Willem van Beusekom

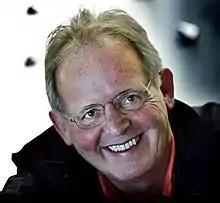

Willem Jacobus Marius van Beusekom (4 May 1947 – 21 May 2006) was a Dutch broadcaster and television presenter. He was also active as a radio DJ and especially enjoyed fame as a Dutch television commentator for the Eurovision Song Contest, which he did from 1987 to 2005. His last position until his death was that of NPS Director.